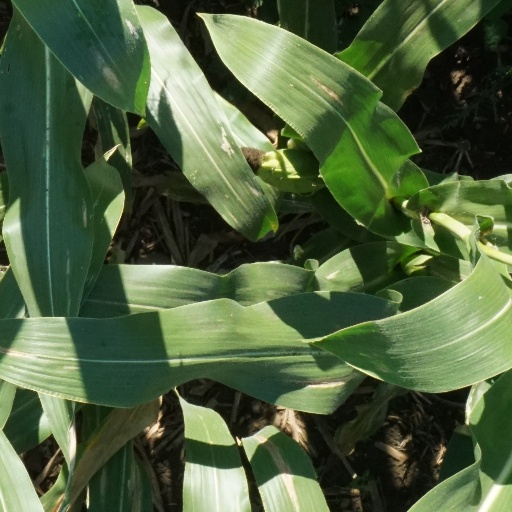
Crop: maize; corn